Ohio State Buckeyes field hockey

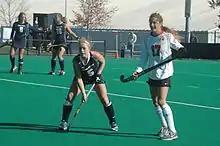
The 2011 Ohio State team in action against Penn State during the Big Ten Field Hockey Tournament

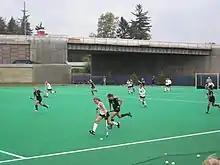
The 2012 Ohio State team in action at Michigan

Ohio State has won three conference titles, all in the Big Ten Conference and under the guidance of head coach Anne Wilkinson.